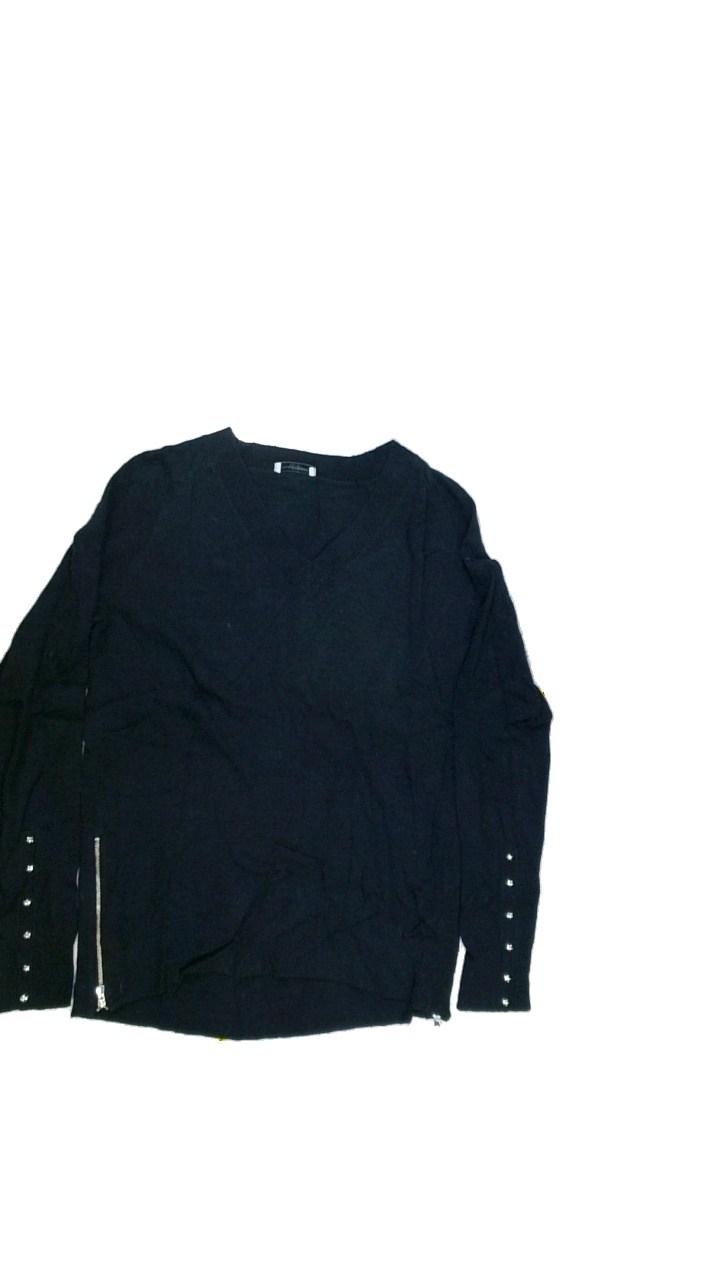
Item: Sweater (Ladies)
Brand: Hunkydory
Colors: Blue
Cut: Regular, V-collar
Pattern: Plain
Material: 47%wool 38%viscose 10%polyamide 5%cashmere
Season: All
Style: No trend
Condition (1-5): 2
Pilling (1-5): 2
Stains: No
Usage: Export
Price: <50